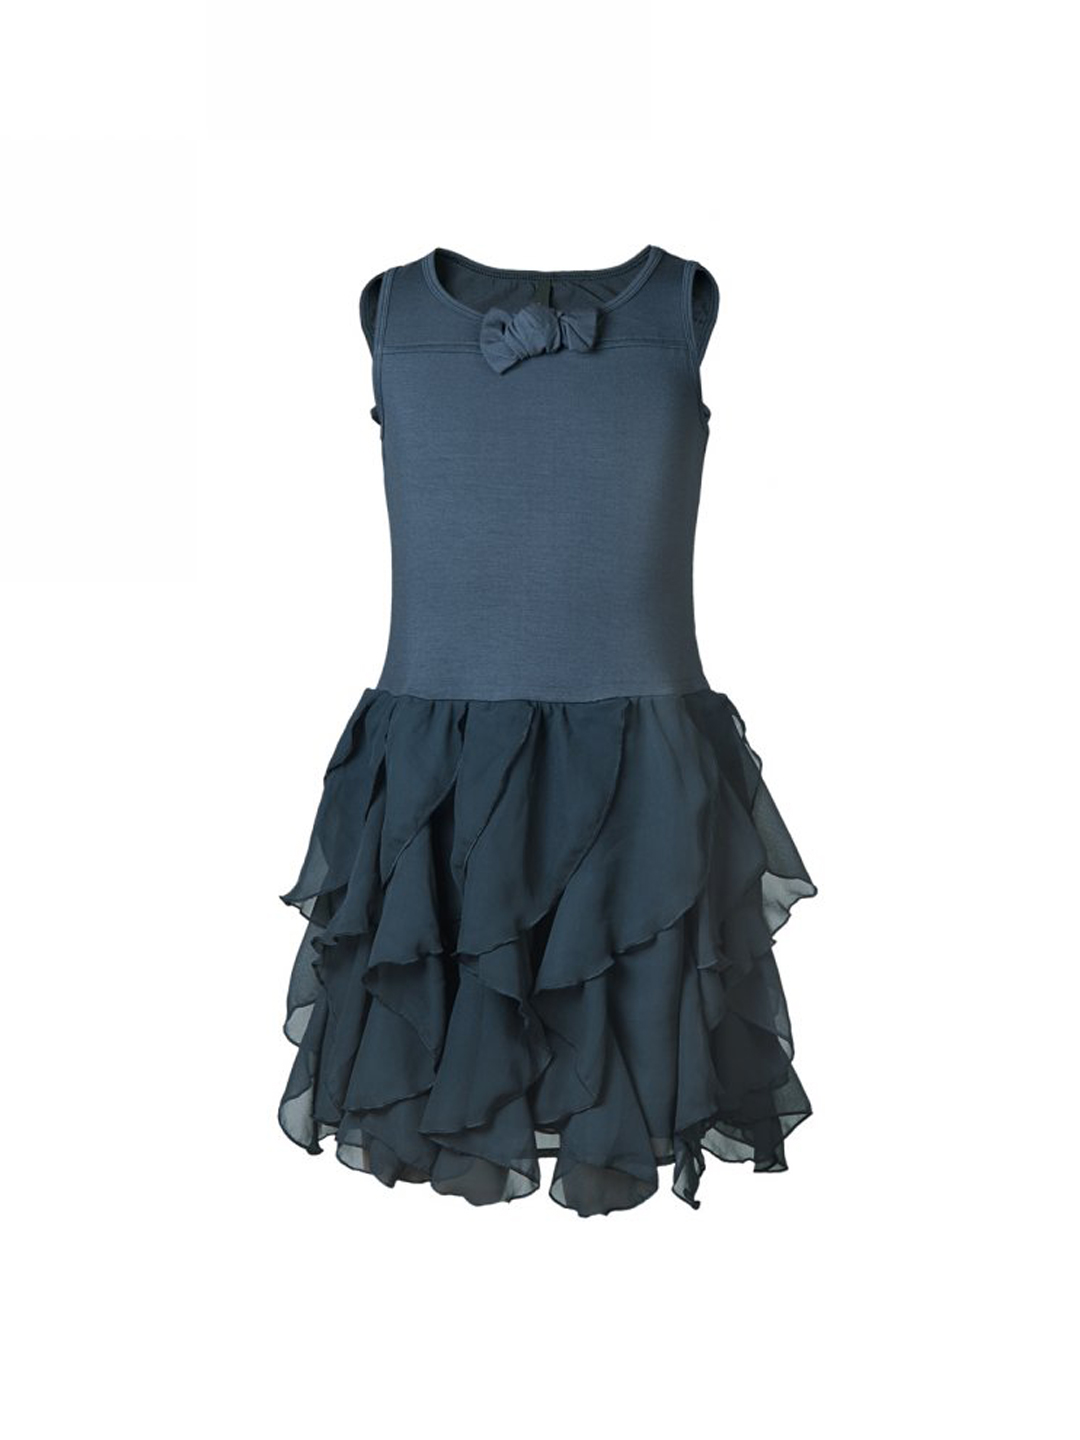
United Colors of Benetton Kids Girls Navy Blue Dress
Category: Apparel / Dress / Dresses
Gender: Girls
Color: Navy Blue
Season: Summer 2012
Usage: Casual